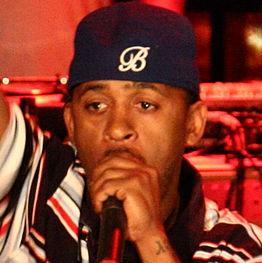
Age: 34